Dilophosaurus

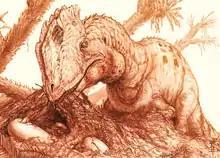
Restoration of an adult tending to its hatching clutch

Welles conceded that suggestions as to the function of the crests of "Dilophosaurus" were conjectural, but thought that, though the crests had no grooves to indicate vascularization, they could have been used for thermoregulation. He also suggested they could have been used for species recognition or ornamentation. Bakker considered the crests sexual adornments in 1986, noting they were so thin that they could only have been for visual effect, unlike the heavier crests of allosaurs, which could have been used for head-butting. The Czerkas pointed out in 1990 that the crests could not have been used during battle, as their delicate structure would have been easily damaged. They suggested that they were a visual display for attracting a mate, and even thermoregulation. In 1990, paleontologist Walter P. Coombs stated that the crests may have been enhanced by colors for use in display.